Prince Nagahisa Kitashirakawa

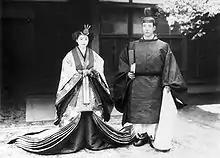
Wedding Photo, 1935

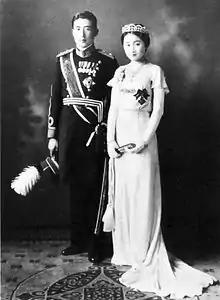
Wedding Photo, 1935

On 25 April 1935, Prince Nagahisa married Sachiko Tokugawa, born , died , the daughter of Baron Yoshikuni Tokugawa. Prince and Princess Kitashirakawa Nagahisa had one son and one daughter: